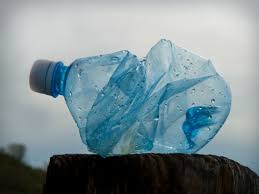
Waste category: plastic